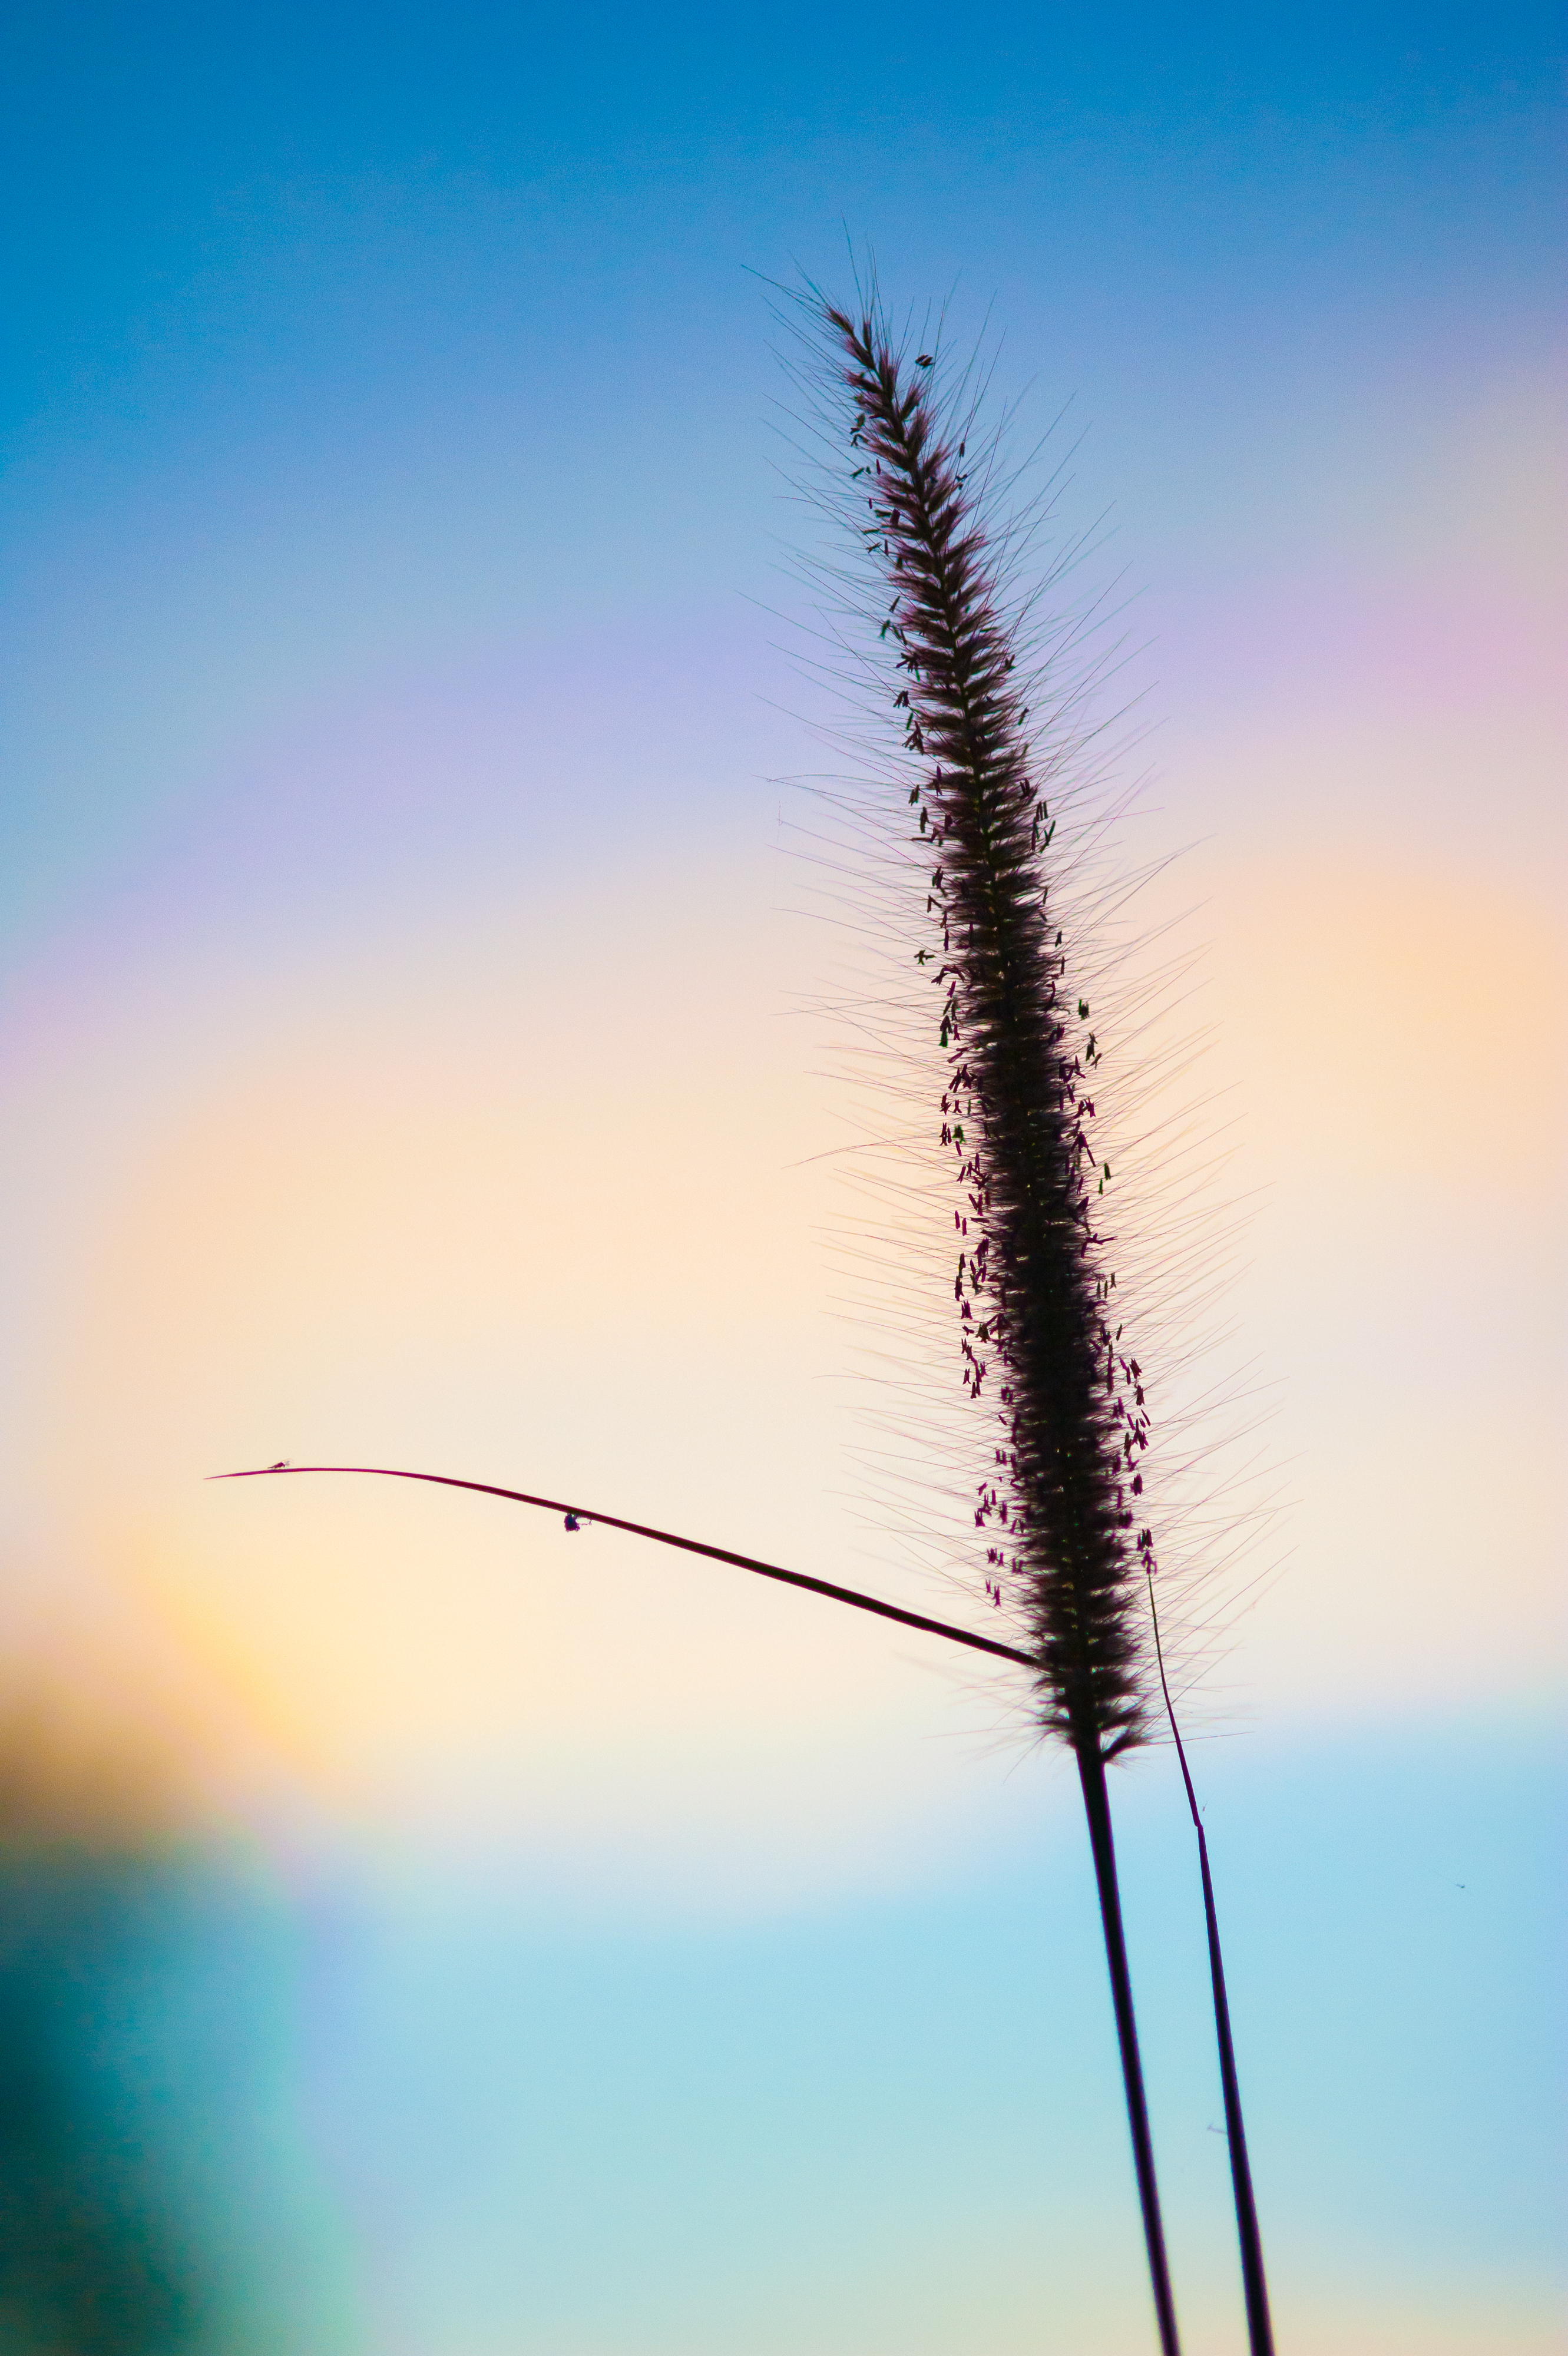
flower, sky, blue, nature, daytime, backlighting, plant, grass family, morning, cloud, grass, plant stem, evening, sunlight, photography, sunset, macro photography, horizon, wind, silhouette, phragmites